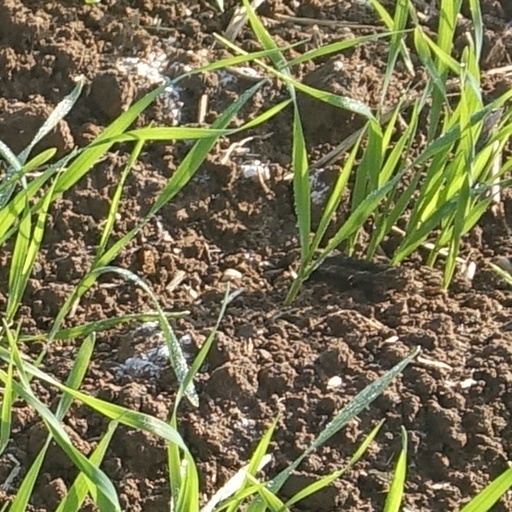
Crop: wheat